Gheorghe Macovei

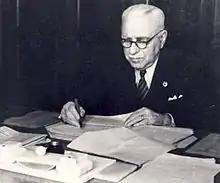
Gheorghe Macovei

Gheorghe Macovei (September 25, 1880 – May 31, 1969) was a Romanian geologist.